Jean-Marie Alméras

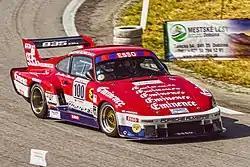
Jean-Marie Alméras 2012

Jean-Marie Alméras (born 13 September 1943 in Montpellier, France) is a French former racing driver and co-founder of Alméras Frères with his brother Jacques Alméras.